Martial Singher

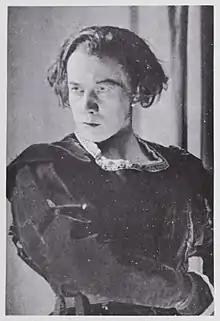
Martial Singher

Martial Singher (August 14, 1904 – March 9, 1990) was a French baritone opera singer born in Oloron-Sainte-Marie, Pyrénées-Atlantiques.